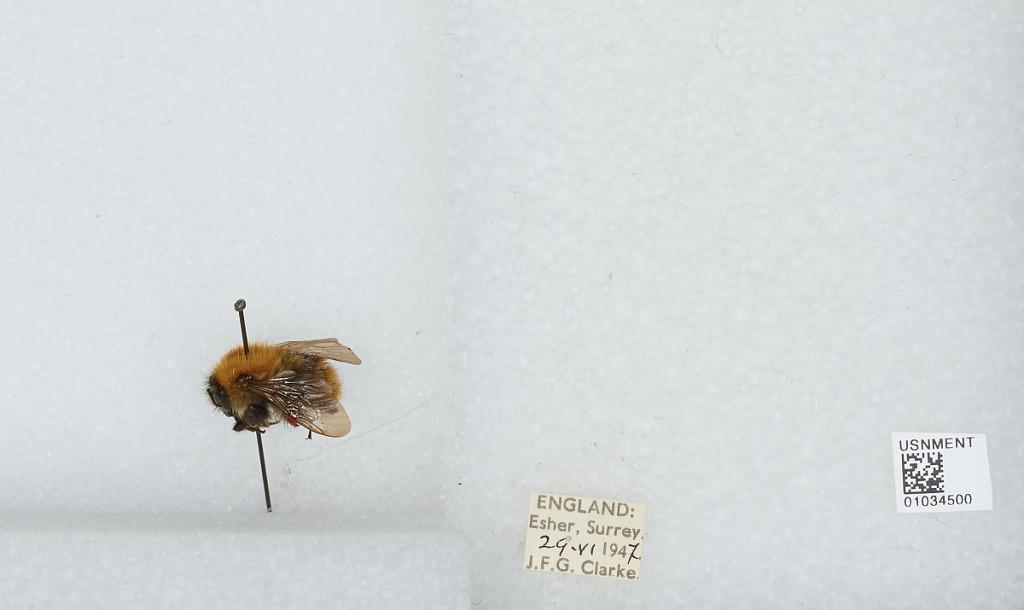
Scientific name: Bombus (Thoracobombus) pascuorum (Scopoli)
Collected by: J. Clarke
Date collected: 1947-6-29
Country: United Kingdom
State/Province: England
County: Surrey
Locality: Esher
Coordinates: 51.3691, -0.365